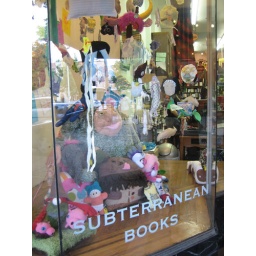
bumble bear is sitting in the window catching flies with his tounge.